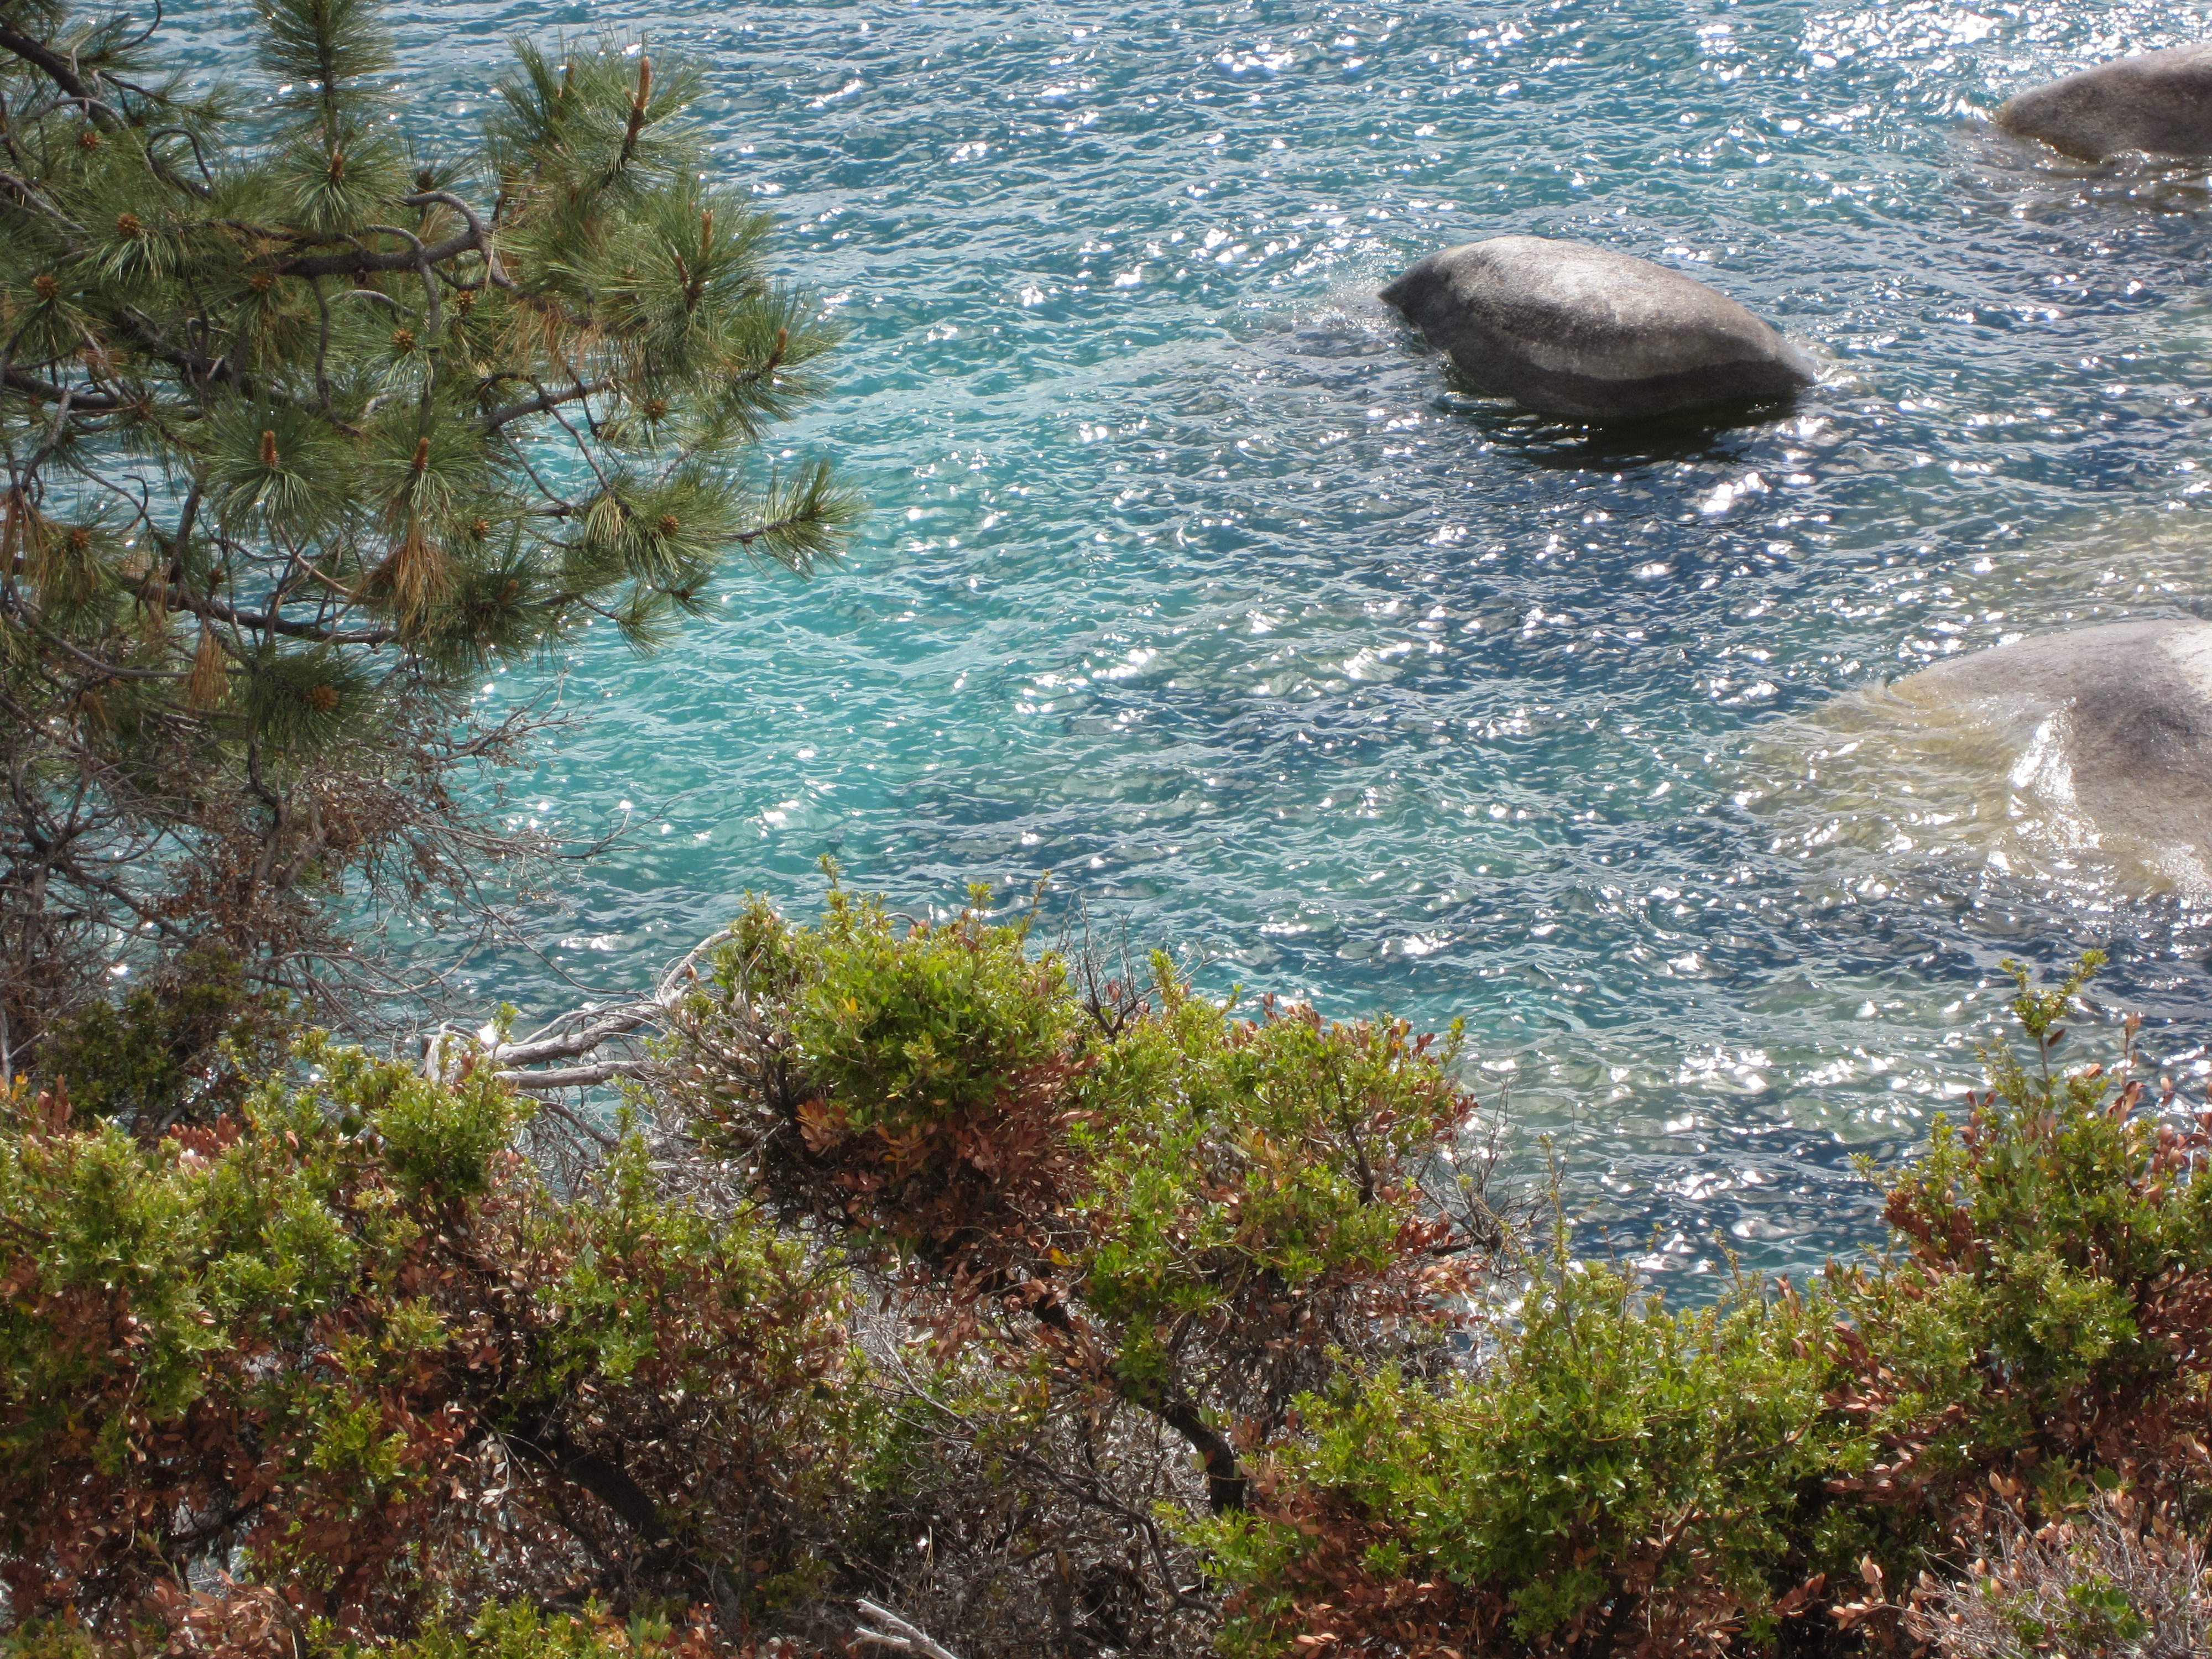
lake, lake tahoe, mountains, water, coast, natural landscape, sea, nature reserve, wilderness, coastal and oceanic landforms, shore, rock, bay, ocean, tree, sky, cape, plant community, cove, vacation, headland, promontory, plant, inlet, terrain, national park, state park, beach, tourism, cliff